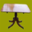
Label: table